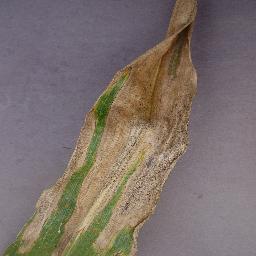
Label: Corn___Northern_Leaf_Blight